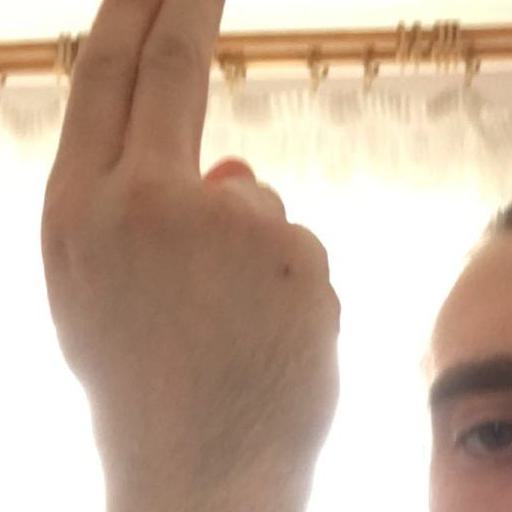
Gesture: two_up_inverted